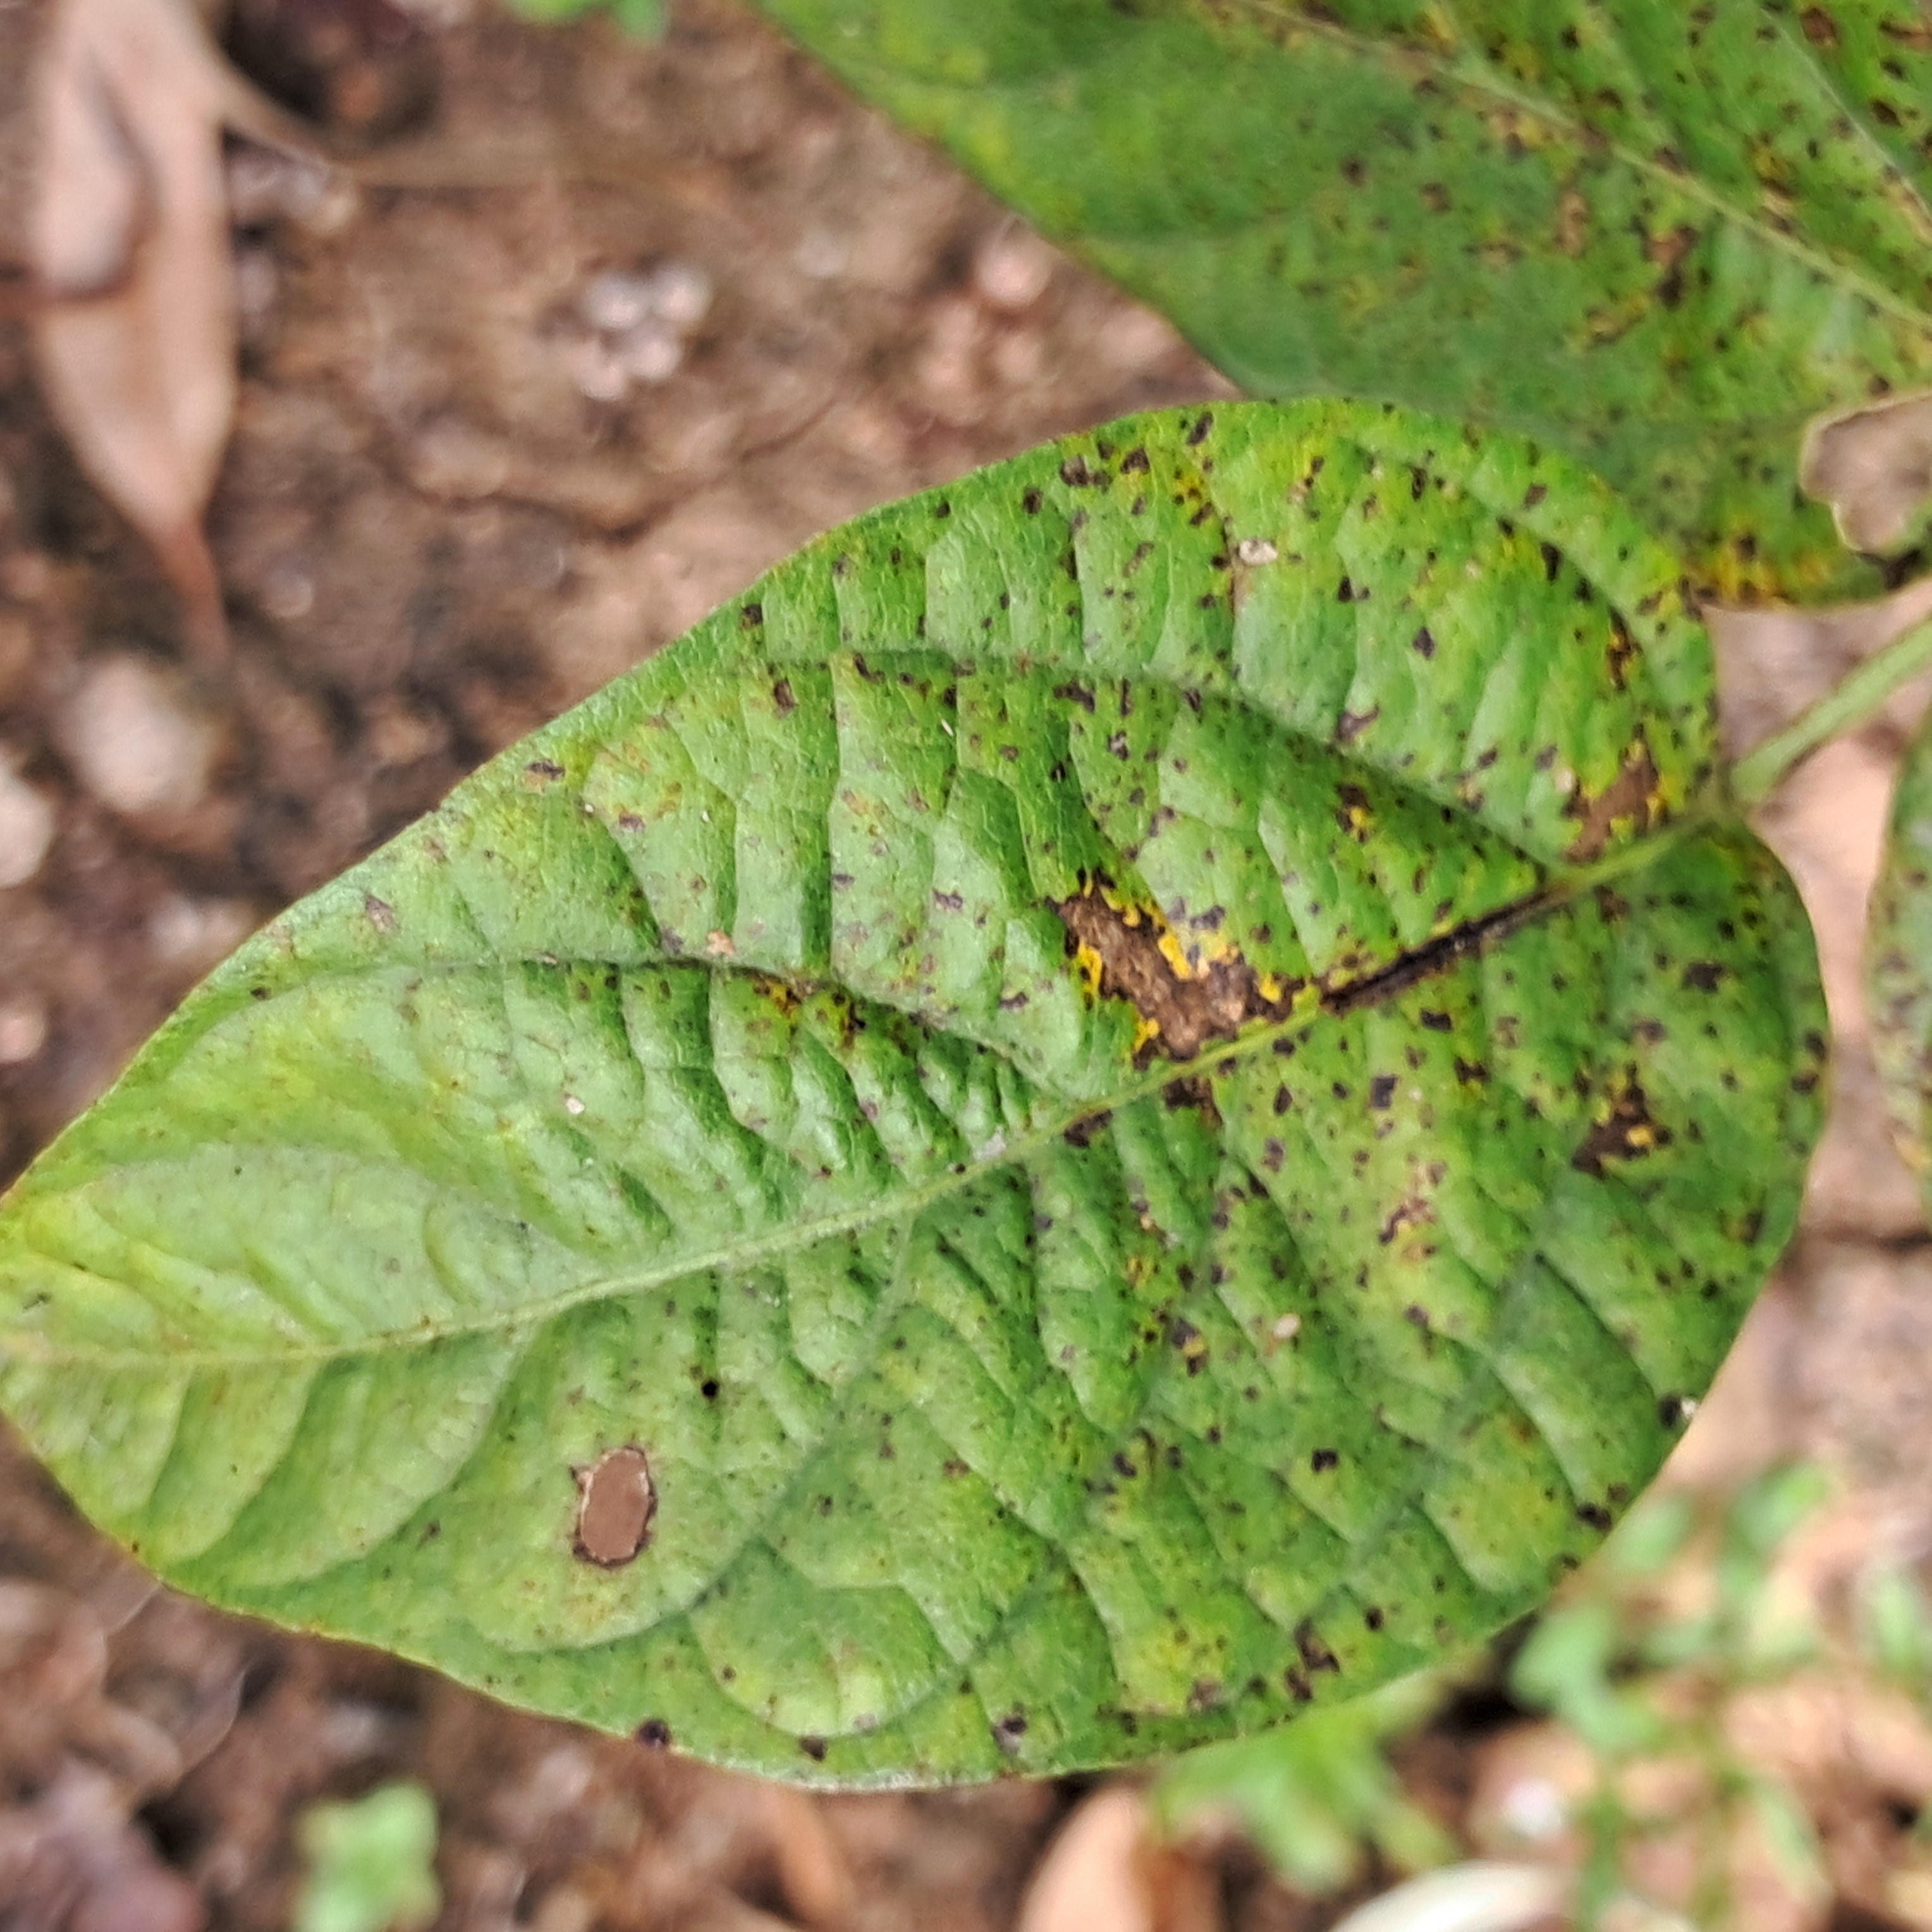
Label: Rust